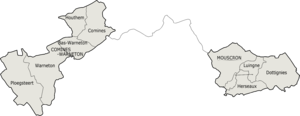
Carte des communes et de leurs sections dans l'arrondissement de Mouscron. Italiano: Arrondissement di Mouscron con indicazione dei comuni e le suddivisioni interne.
L'arrondissement administratif de Mouscron est un ancien arrondissements administratifs de la province de Hainaut en Région wallonne.